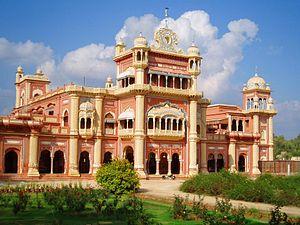
Khairpur ou Khayrpur est une ville pakistanaise située dans la province du Sind. Elle est la capitale du district de Khairpur.
Les villes du Pakistan regroupent au total environ 76 millions d'habitants en 2017, soit 36 % de la population de ce pays d'Asie du Sud selon le Bureau pakistanais des statistiques. Dix d'entre elles dépassent le million d'habitants, et la plus grande, Karachi, est l'une des plus grandes mégapoles du monde, avec près de quinze millions d'habitants. En dehors de celle-ci, la majorité des grandes villes se situent dans le nord de la province du Pendjab, partie la plus urbanisée du pays.